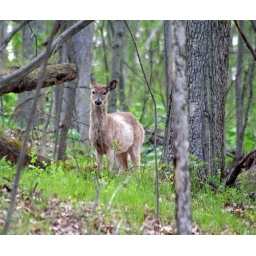
I was riding my bike down to the river when I spotted this guy hangin' out in the woods.